Vicariate of Valpolicella

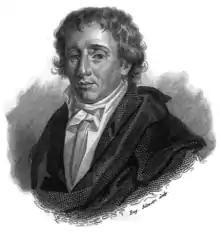
Ippolito Pindemonte, one of the last vicars of Valpolicella.

Throughout the entire span of Venetian rule, Valpolicella went through a period of particular splendor, evidenced also by the numerous Venetian villas that were built as country residences for the wealthy Veronese patrician families, who went there on holiday or to follow their landed estates.